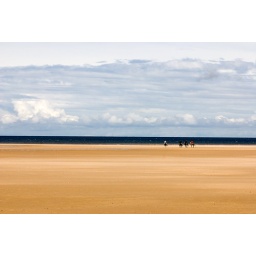
Prestatyn sands.Best viewed large.The stripes in the sky mirror the sand.